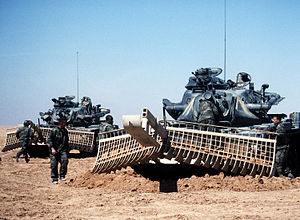
Minerydning / Militær minerydning
Køretøjer fra den amerikanske hær med mineplov.
Minerydning er arbejdet med at fjerne og uskadeliggøre landminer af forskellig art. Fjernelse af søminer betegnes minestrygning. Ud over fjernelse af egentlige miner, vil mineryddere kunne komme ud for at skulle fjerne f.eks. improviserede sprængladninger, terrorbomber og ueksploderet ammunition.